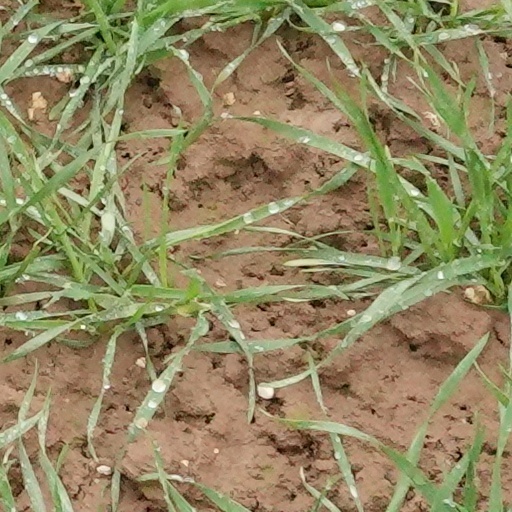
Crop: wheat